Omaha Public Library (building)

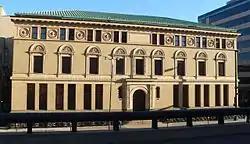

The original Omaha Public Library building was built in 1891 at 1823 Harney Street in downtown Omaha, Nebraska by renowned architect Thomas Kimball. Designed in the Second Renaissance Revival style, the building was designated an Omaha Landmark in October 1978, and was listed on the National Register of Historic Places that same year.